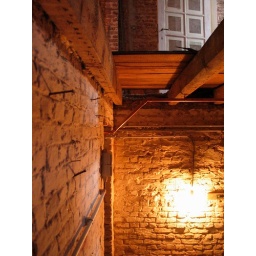
Vervanging van de houten draagvloer door een welfsel in potten en balken met betonnen druklaag.